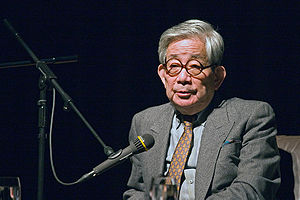
Kenzaburo Oe
Kenzaburo Oe på det japanske kulturinstitut i Köln, 4. november 2008.
Kenzaburō Ōe er en japansk forfatter, der modtog Nobelprisen i litteratur i 1994.